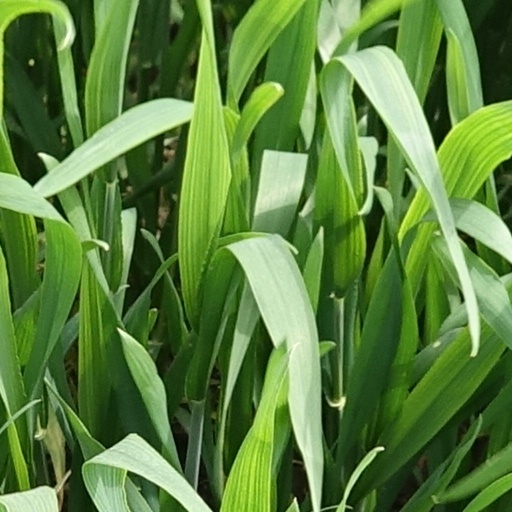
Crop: wheat